Hopf link

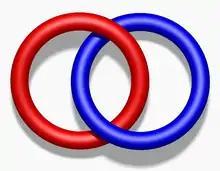

In mathematical knot theory, the Hopf link is the simplest nontrivial link with more than one component. It consists of two circles linked together exactly once, and is named after Heinz Hopf.